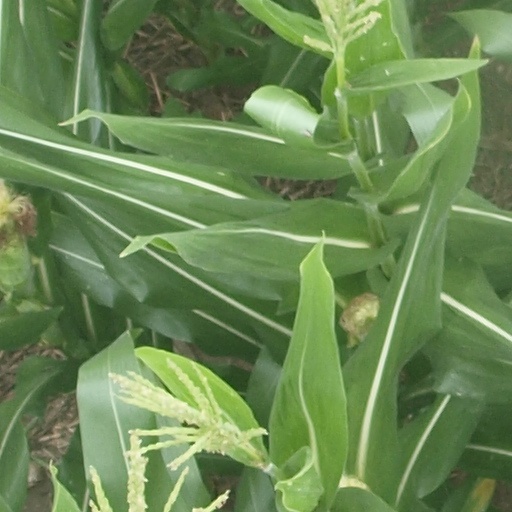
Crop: maize; corn